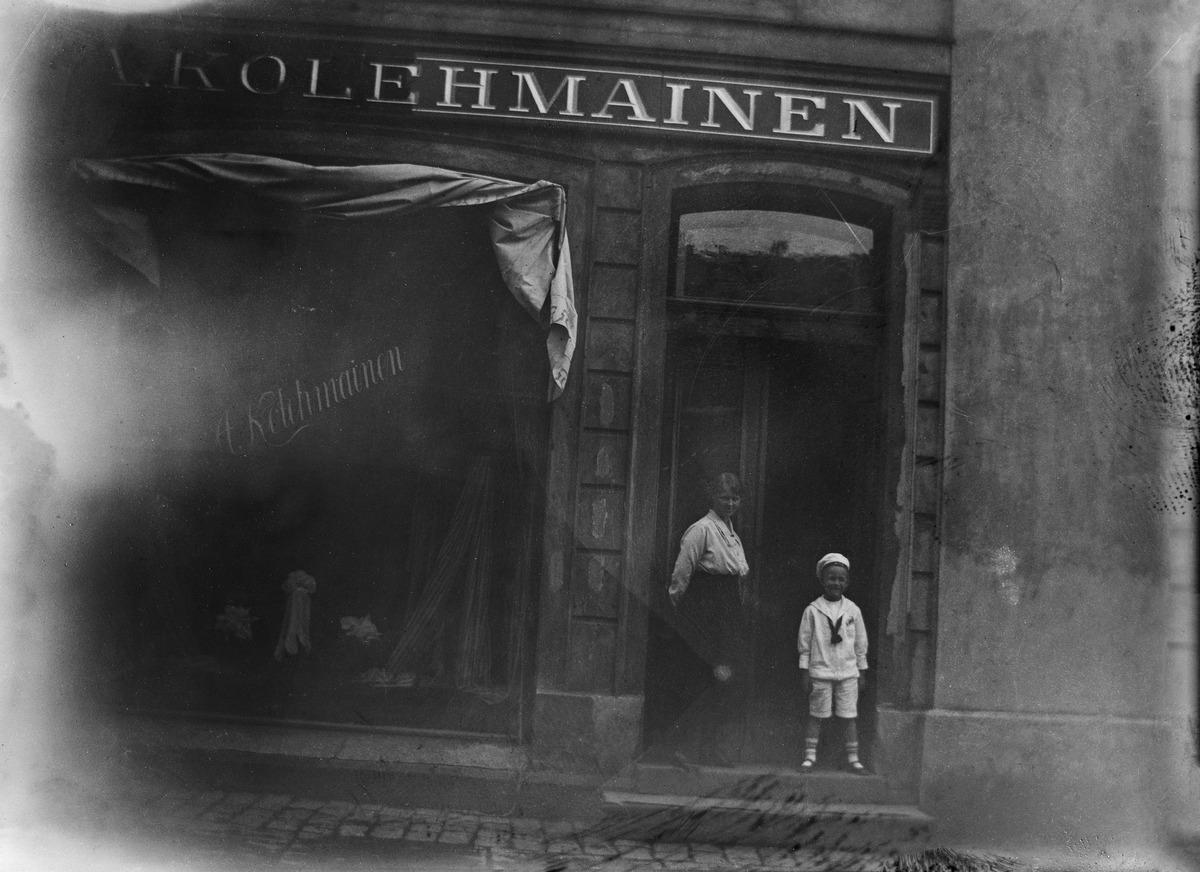
A
sisällön kuvaus: A. Kolehmaisen kangaskaupan näyteikkuna, Fabianinkatu 10, "pumpuli-, pellava- ja villakankaitten edullisin ostopaikka". Kaupan ovella seisoo nainen ja lapsi. mustavalkoinen
Ajankohta: kuvausaika 1900 -luku alku
Paikka: Suomi, Uusimaa, Helsinki, Kaartinkaupunki Helsinki, Fabianinkatu 10
Aiheet: kangaskaupat, myymälät, näyteikkunat, somistus, naiset, lapset, kadut